Pirates in the arts and popular culture

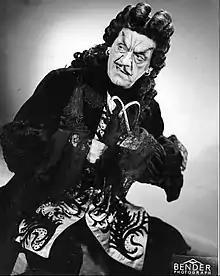
Boris Karloff as Captain Hook in a 1951 Broadway production of Peter Pan

In 1904, J.M. Barrie's play "Peter Pan, or The Boy Who Wouldn't Grow Up" was first performed. In the book, Peter's enemy in Neverland is the pirate crew led by Captain Hook. Details on Barrie's conception of Captain Hook are lacking, but it seems he was inspired by at least one historical privateer, and possibly by Robert Louis Stevenson's Long John Silver as well. In film adaptations released in 1924, 1953, and 2003, Hook's dress, as well as the attire of his crew, corresponds to stereotypical notions of pirate appearance.